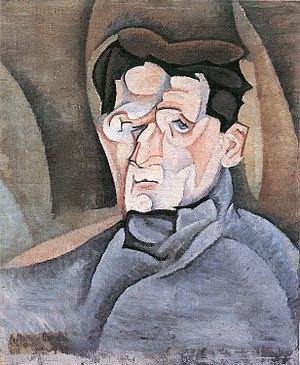
Maurice Raynal, né le 3 février 1884 dans le 12ᵉ arrondissement de Paris et mort le 18 septembre 1954 à Suresnes, est un critique d'art français, qui fut un ardent propagandiste du cubisme.
José Victoriano Carmelo Carlos González-Pérez, connu sous le nom de Juan Gris, né le 23 mars 1887 à Madrid et mort le 11 mai 1927 à Boulogne-Billancourt, est un peintre espagnol proche du cubisme, qui vécut et travailla en France à partir de 1906.